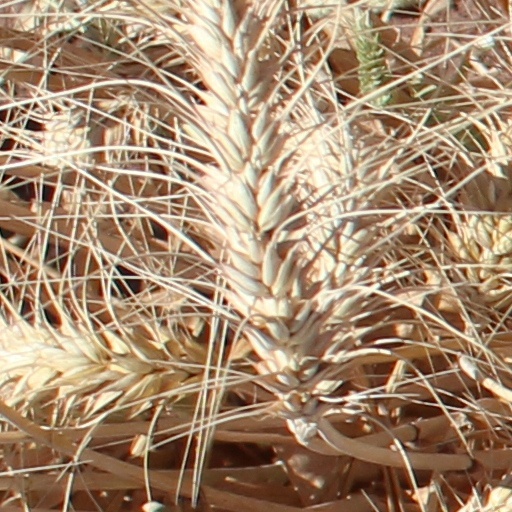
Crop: wheat